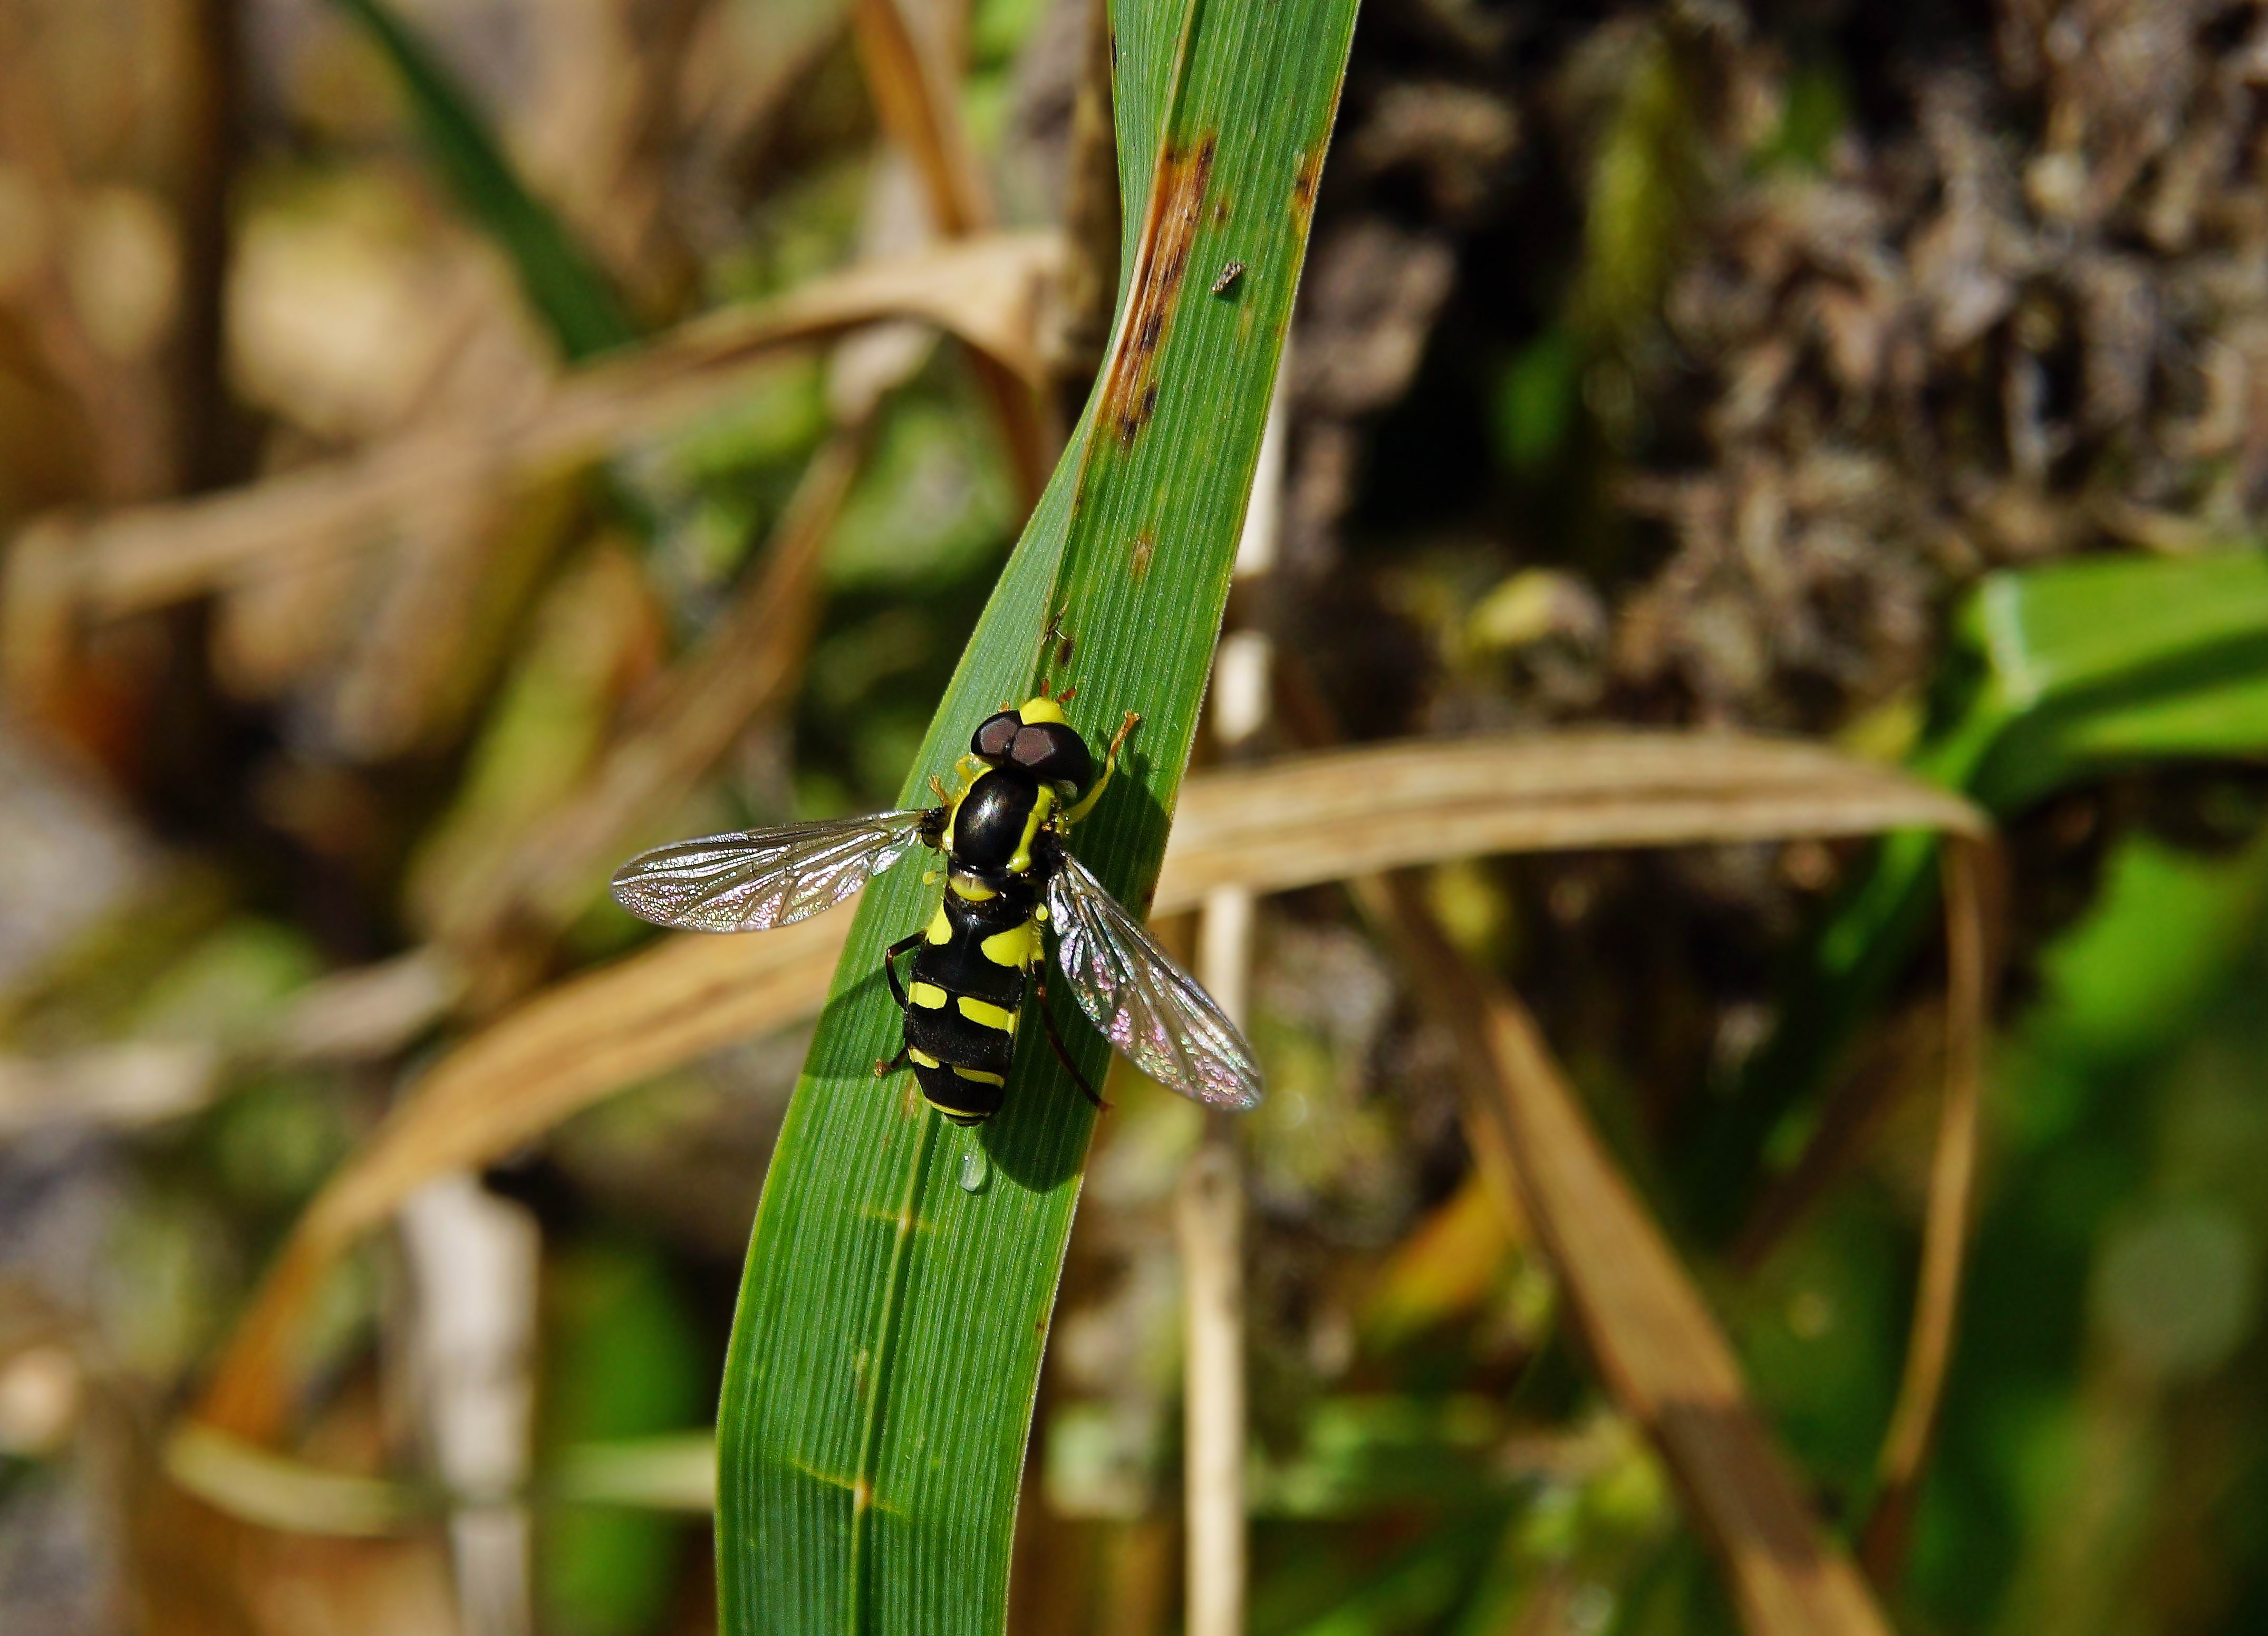
nature, grass, leaf, flower, photo, wildlife, green, jungle, insect, macro, botany, flora, fauna, invertebrate, animals, rainforest, dragonfly, naturaleza, a77, g, ggl1, gaby1, xovesphoto, animales, gphoto, xelodegalicia, sonya77v, sonyslta77v, tamrom24135, macro photography, gabrielcoru a, plant stem, dragonflies and damseflies